Sunanda Pushkar

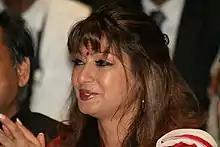

Sunanda Pushkar (27 June 1962 – 17 January 2014) was an Indian-born Canadian businesswoman. She was a sales director in the Dubai-based TECOM Investments, and a co-owner of the India-based Rendezvous Sports World (RSW), a cricket franchise in the Indian Premier League. Pushkar was the wife of former International diplomat serving under the UN and politician Shashi Tharoor.